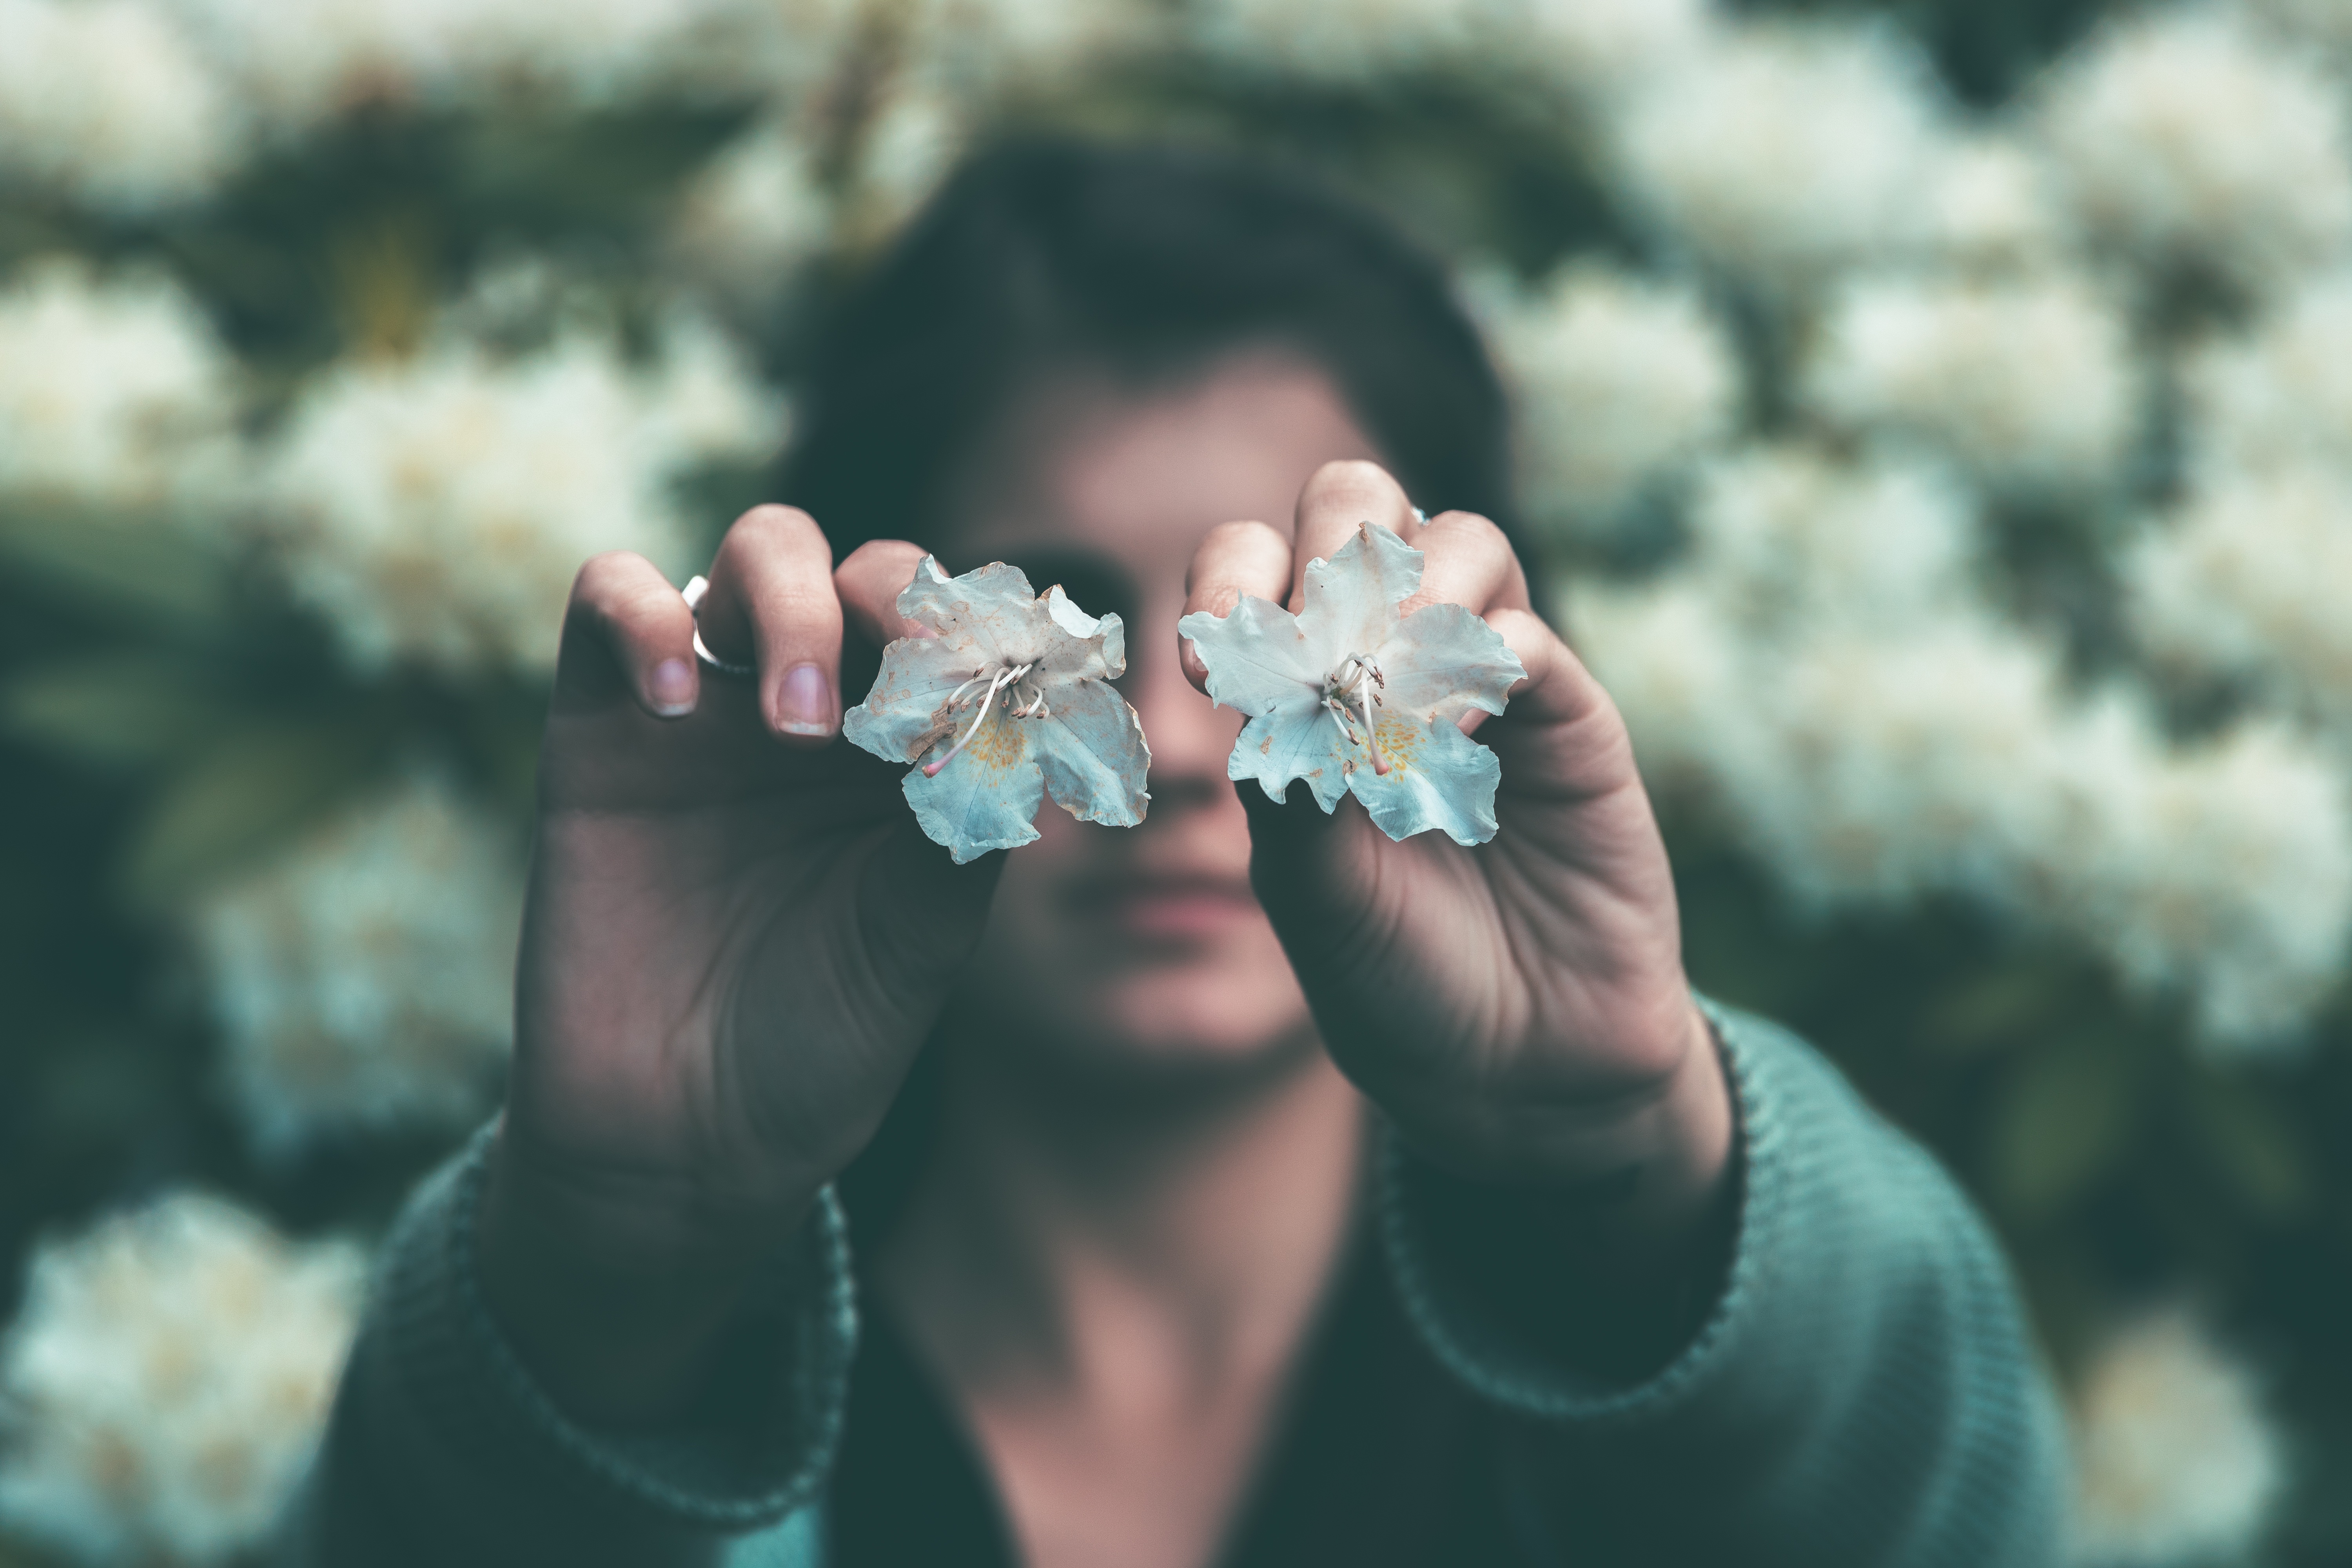
hand, photography, ring, flower, petal, spring, blue, jewellery, photograph, macro photography, fashion accessory